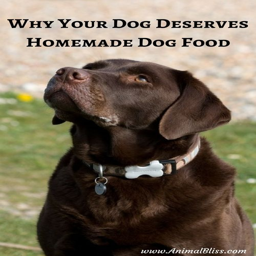
find out why your dog deserves homemade dog food instead of commercial dog food , often criticized for their methods in the mass production .